Uniforms of the Grande Armée

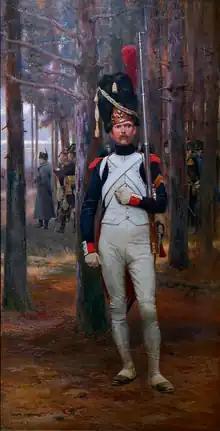
Grenadier of the Old Guard wearing on his left shoulders two veteran chevrons representing 15 to 20 years of service

The "Galons d'ancienneté" ("Veteran's Braid") were long service awards in the form of cloth braid chevrons (nicknamed "Brisques"', or "Breaks") worn on the upper left sleeve to indicate seniority. Veteran troops that had earned them were nicknamed "Briscards" ("One Who Has Breaks").